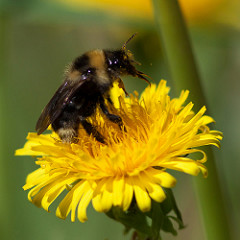
Flower: dandelion